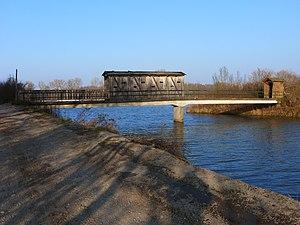
Réserve naturelle du Rohrschollen (Strasbourg).
La réserve naturelle nationale de l'île du Rohrschollen est une réserve naturelle nationale d’Alsace. Créée en 1997, elle est située sur le Rhin au sud-est de Strasbourg et protège 310 hectares de forêt alluviale.